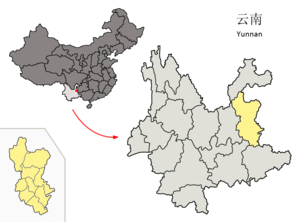
Qujing est une ville de l'est de la province du Yunnan en Chine.